Wilhelm Stier

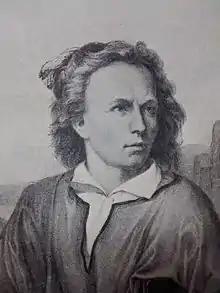
Wilhelm Stier, by Ney (around 1825)

Wilhelm Stier (born 8 May 1799 in Błonie near Warsaw, died 19 September 1856 in Schöneberg, full name: Friedrich Ludwig Wilhelm Stier) was a German architect and university teacher at the Berlin Bauakademie.